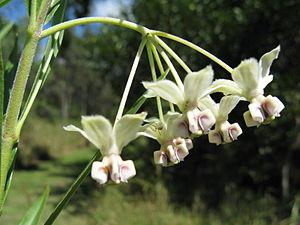
Asclepias physocarpa, ou « Arbre à ballons » est une plante ornementale de la famille des Apocynaceae. Elle est aussi connue sous les noms d’arbre à soie ou arbre à papillons. C'est une plante hôte pour les chenilles des papillons du genre Danaus, dont le Petit monarque. Les anglophones le nomment balloonplant, balloon cotton-bush, bishop's balls ou swan plant. La plante est originaire de l'Afrique du sud, mais elle a été largement naturalisée. Elle est souvent utilisée comme plante ornementale. Le nom "Arbre à ballons" est une allusion aux follicules gonflés qui sont remplis de graines.